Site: saxony
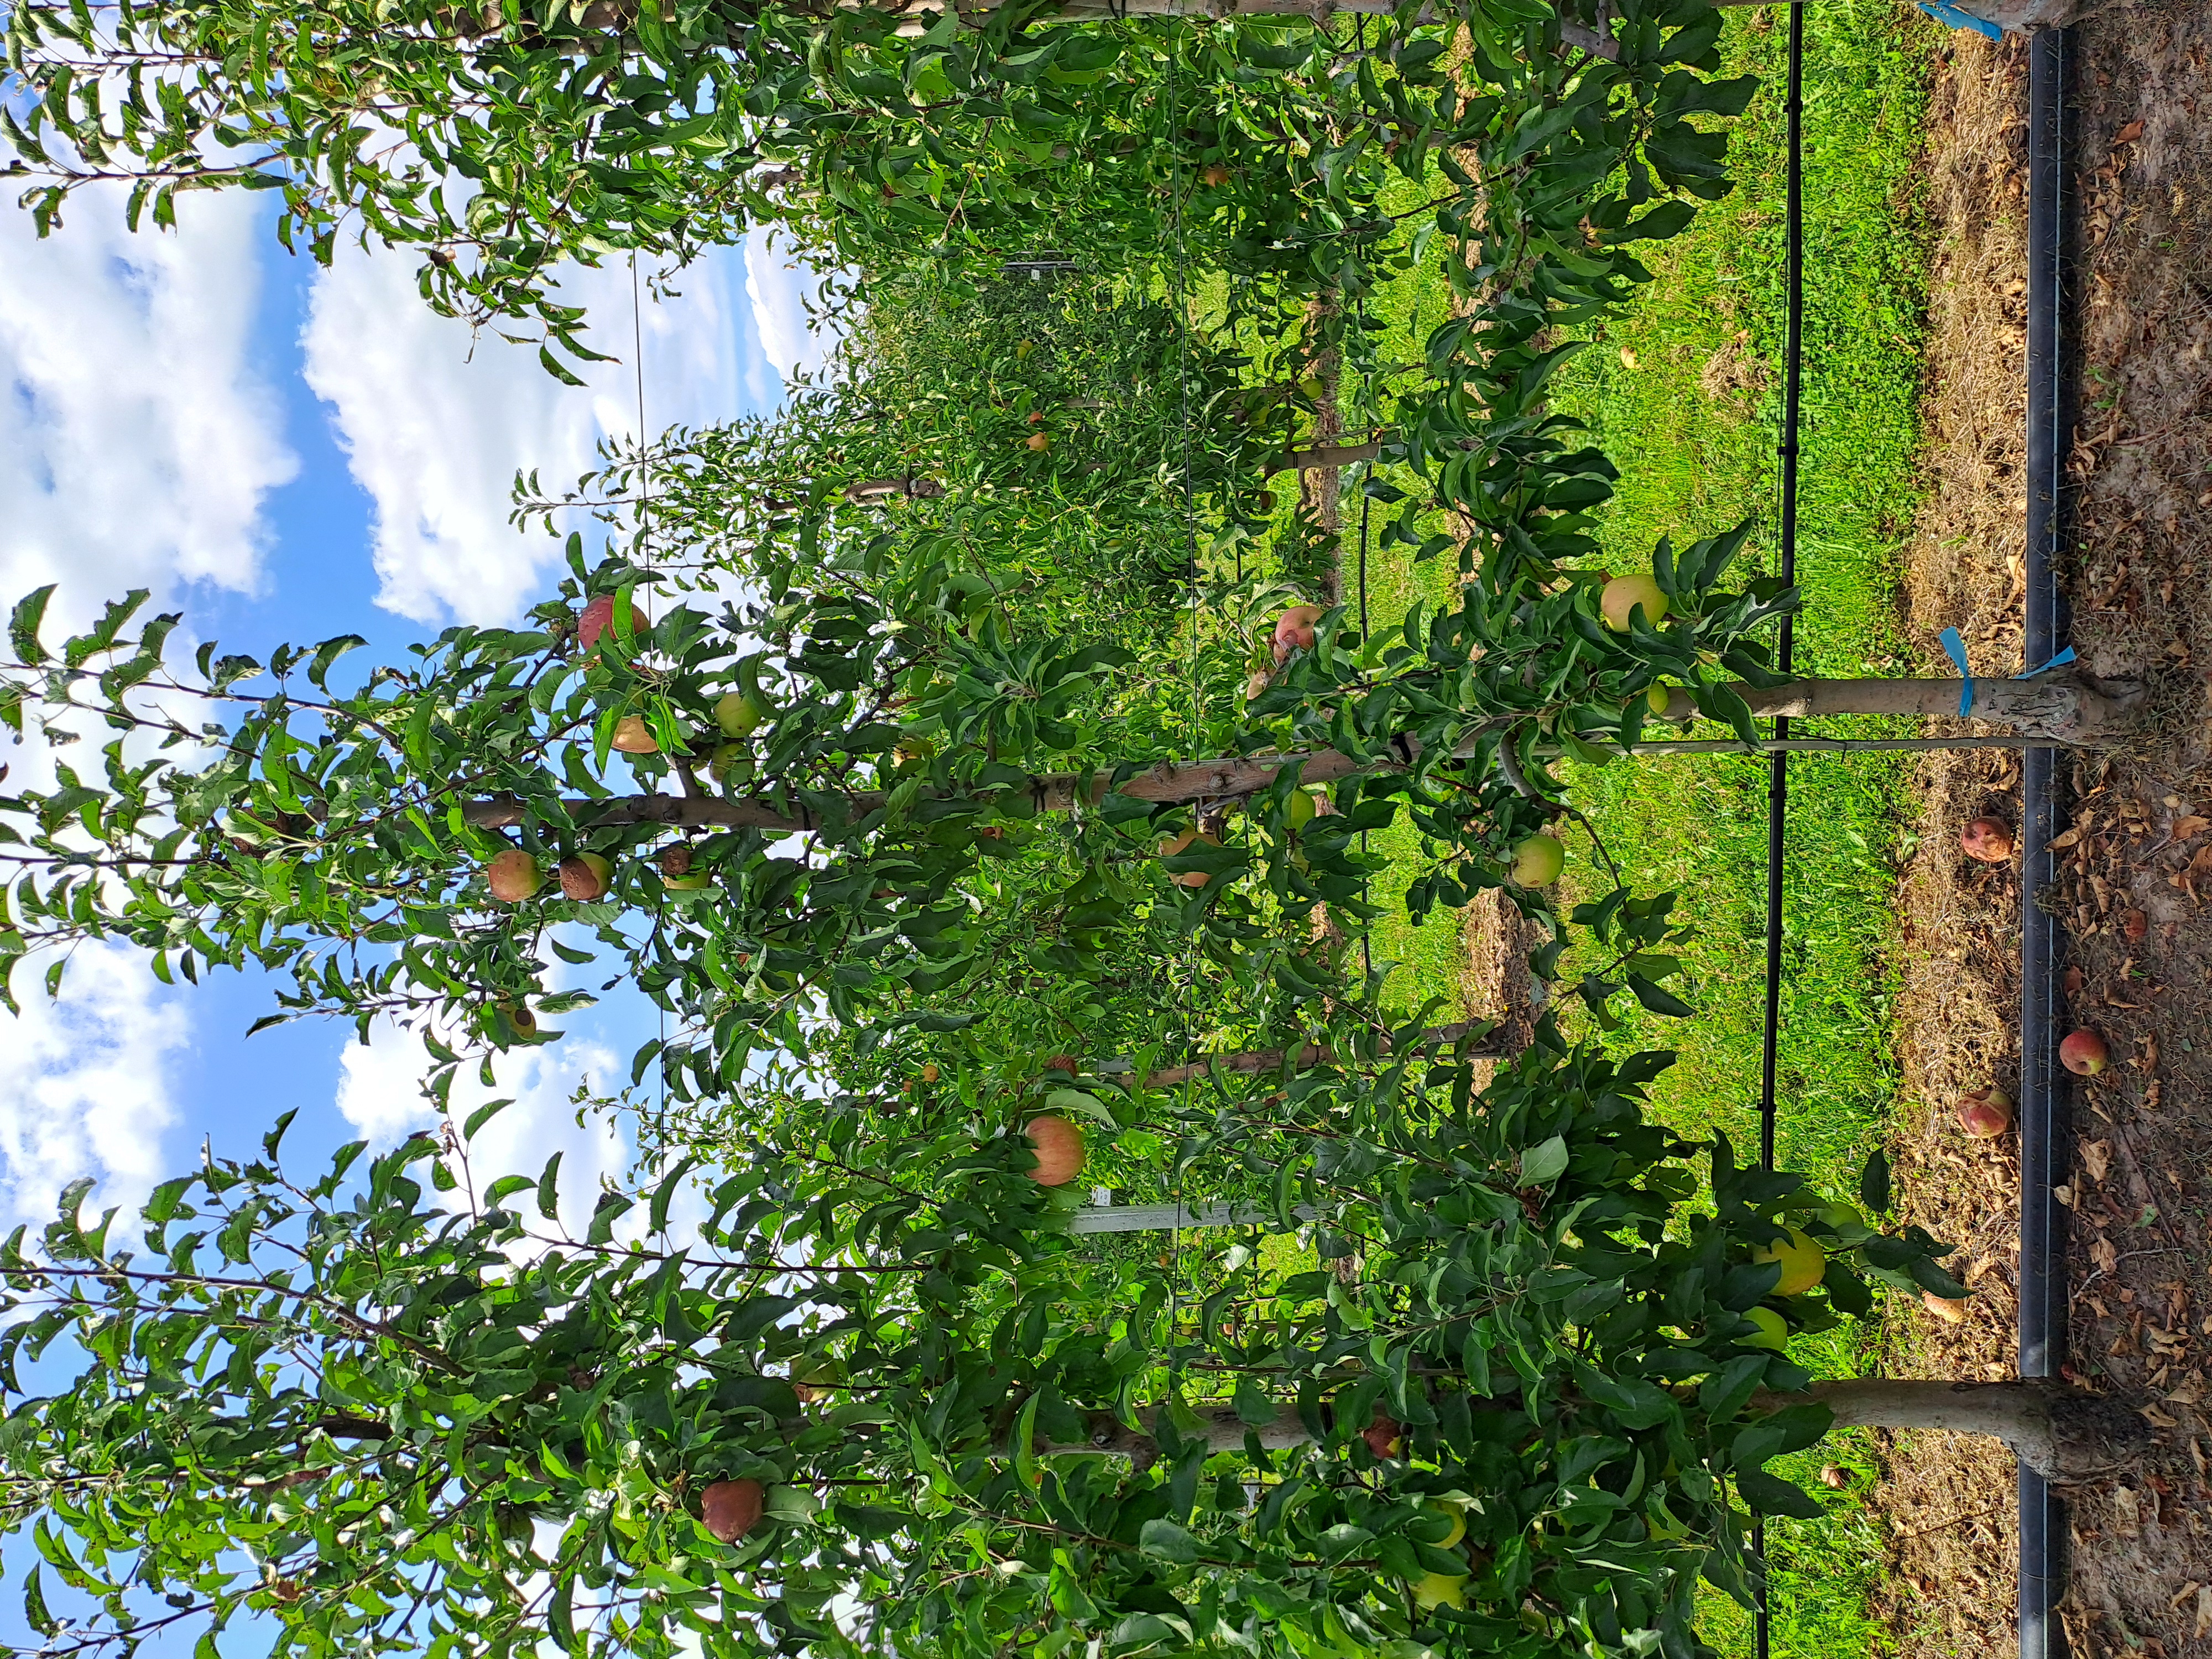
Growth stage (BBCH 85): Maturity of fruit and seed